Enafors

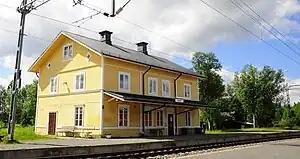
Enafors train station

Enafors is a village in Åre Municipality in Jämtland County, Sweden. The Middle Line runs through Enafors.